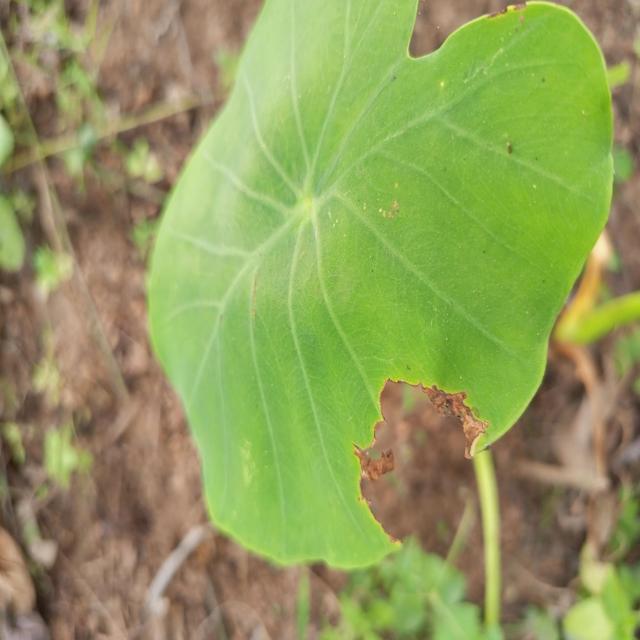
Label: Late_Blight